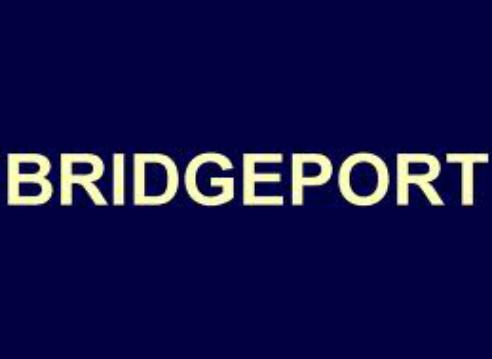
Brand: BridgePort
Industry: Electronic